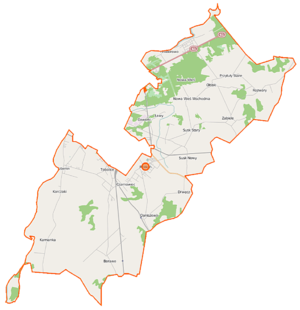
Rzekuń est une gmina rurale de la powiat d'Ostrołęka, dans la Voïvodie de Mazovie, dans le centre-est de la Pologne.